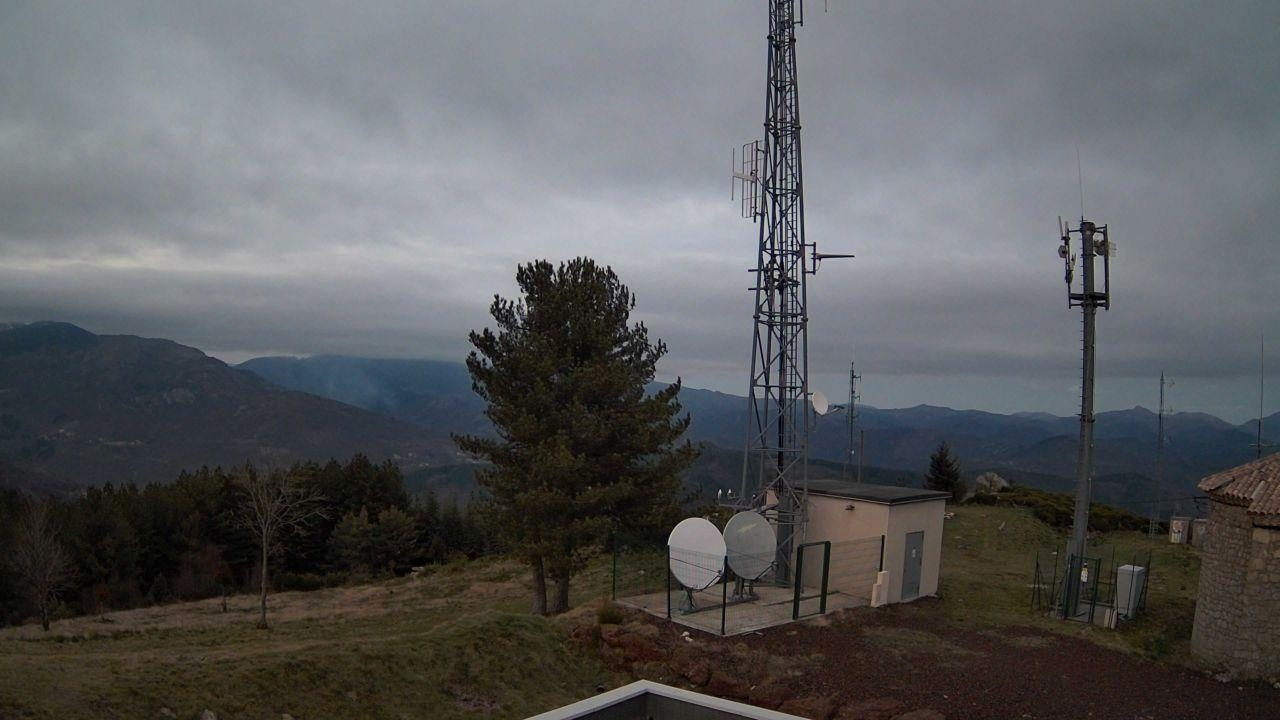
Fire: no
Smoke: yes